Chaos Rings (video game)

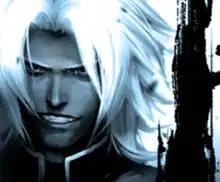
App icon on Google Play Store

is a role-playing video game developed by Media.Vision and published by Square Enix. It was released worldwide in 2010 as an exclusive title for iOS, but it was later ported to the Android, Windows Phone 7, and PlayStation Vita. Effective May 31, 2016, Square Enix ended distribution of this title, and it is no longer available for download or purchase. Produced by Takehiro Ando, characters were designed by Yusuke Naora, the art director of "Final Fantasy VII", "VIII", and "X" among other successful titles.